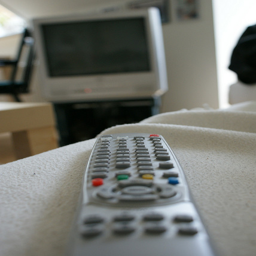
A silver remote control sitting on a bed in front of a white TV.
A remote is sitting on the bed facing the television.
The remote is pointed at the television set.
A remote sits on a white surface while a small television set sits on a stand in the background.
A close up of a TV remote with the TV in the background.